Le Bourget

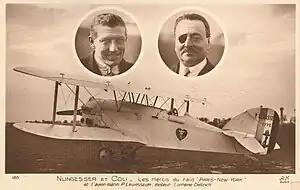
Pilots Nungesser and Coli and "L'Oiseau Blanc", postcard (1927)

On May 8, 1927, the White Bird ("l'Oiseau blanc") took off from Le Bourget and its pilots, Charles Nungesser and François Coli, hoped to reach New York City without stopovers. The plane disappeared without a trace. It was finally Charles Lindbergh who made the first air crossing of the North Atlantic between New York and Paris on May 21, 1927. He was welcomed as the "victor" of the North Atlantic, posing on his "Spirit of St. Louis". An enormous crowd also welcomed Edouard Daladier on September 29, 1938, after the signing of the Munich Agreement signed between Germany, France, the United Kingdom and Italy represented respectively by Adolf Hitler, Edouard Daladier, Neville Chamberlain and Benito Mussolini (who had acted as intermediary).